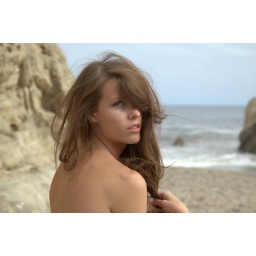
Photoshoot of a bikini swimsuit model goddess. Thin brunette in a black bikini! Long brown hair on a windy day.